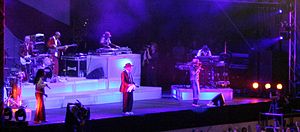
Seeed
Seeed er en tysk Reggae/Dancehall-gruppe fra Berlin, bestående af 11 medlemmer. Gruppen blev dannet i 1998, og er i dag den mest kendte musikgruppe i Tyskland, inden for sin genre. De har bl.a. arbejdet sammen med Cee-Lo Green, Anthony B, Tanya Stephens og General Degree.